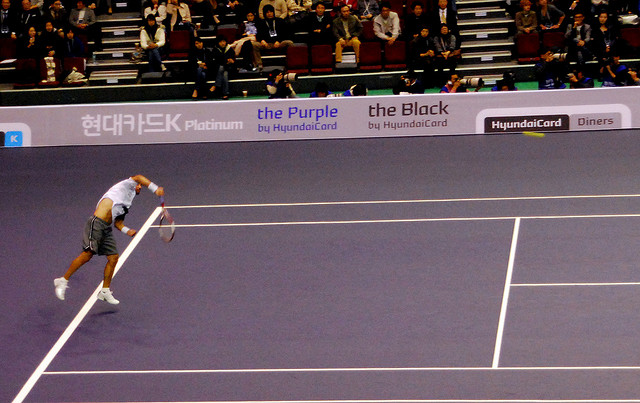
một người đàn ông đang chơi tennis trên sân trước đông đảo khán giả